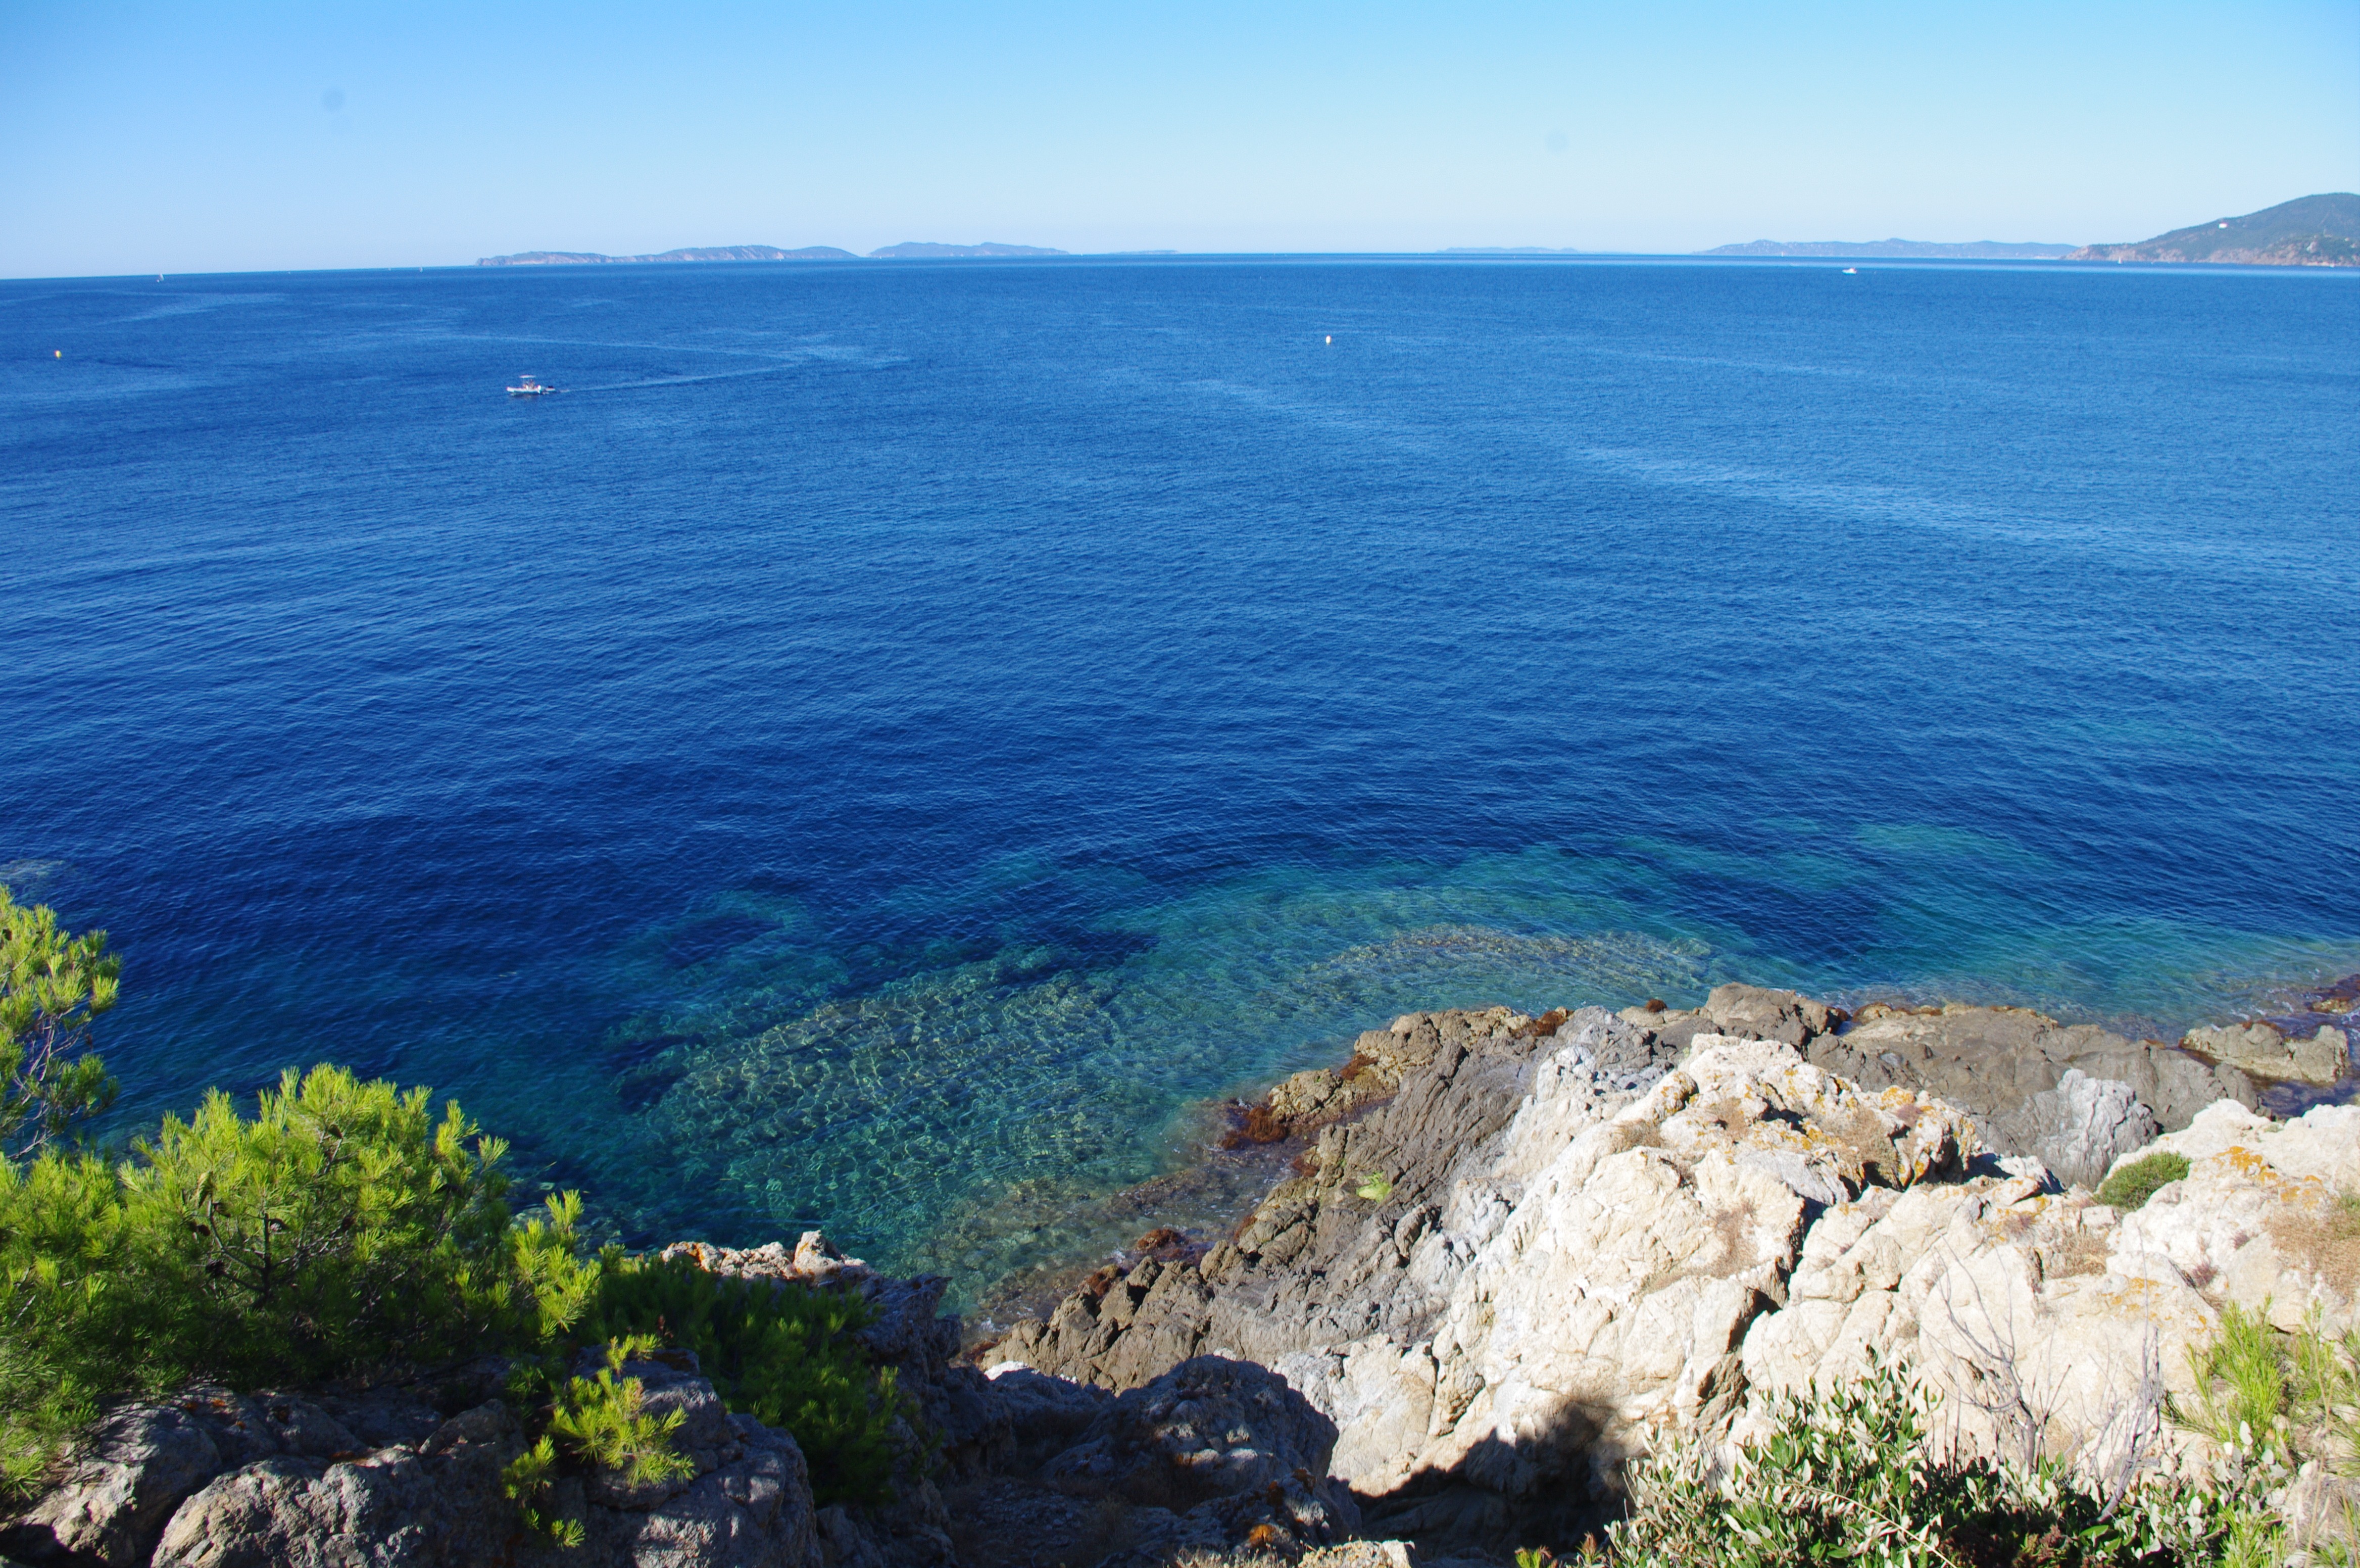
sea, coast, nature, ocean, shore, lake, cliff, france, cove, mediterranean, bay, reservoir, terrain, body of water, provence, crater lake, cape, landform, south of france, c te d azur, aerial photography, la croix valmer